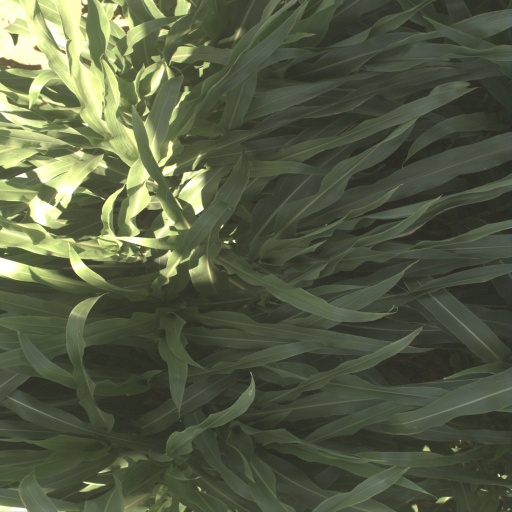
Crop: sorghum